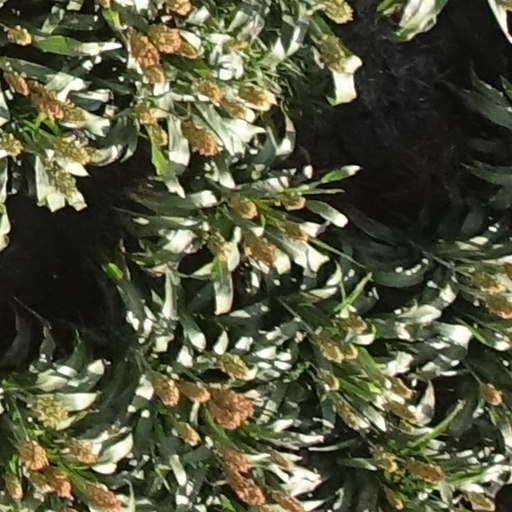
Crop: sorghum